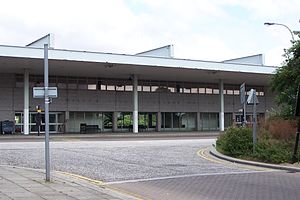
Milton Keynes / Kommunikation / Indenfor byen
Den centrale busstation
Milton Keynes er en by i Buckinghamshire, England, omkring 80 km nord for London. Den er en af de nye byer, som blev grundlagt i 1960'erne for at danne grundlag for ekspansion i Sydøstengland. Den kaldes ofte for New City eller MK. Byen havde 177.500 indbyggere i 2001 og er i stærk vækst. I 1997 blev den løsrevet fra Buckinghamshire i politisk sammenhæng og blev centrum i en enhedlig myndighed, som også hedder Milton Keynes. Lokalt er der et ønske om, at byen skal få status som city, men befolkningstallet må antagelig vokse noget mere, før dette bliver aktuelt.